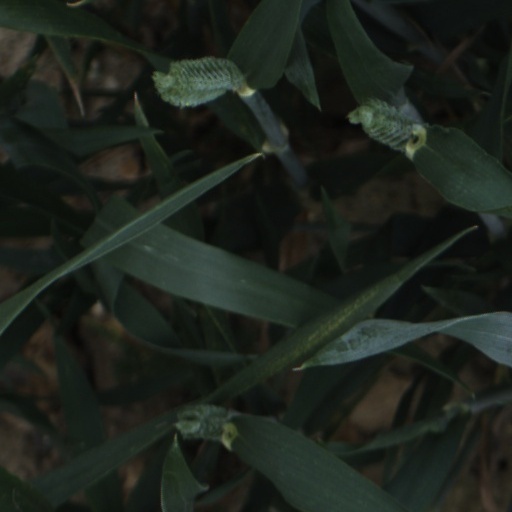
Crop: wheat